De Toppers

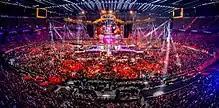
Johan Cruyff Arena

"Toppers in Concert" is an annual Dutch concert series by the Toppers, held in the Johan Cruyff Arena since 2005. "Toppers in Concert" is the longest running concert series in the Benelux. At the tenth edition in 2014, De Toppers welcomed their two millionth concert visitor. In 2016, the Toppers presented their first Christmas edition of "Toppers in Concert" in Rotterdam Ahoy.